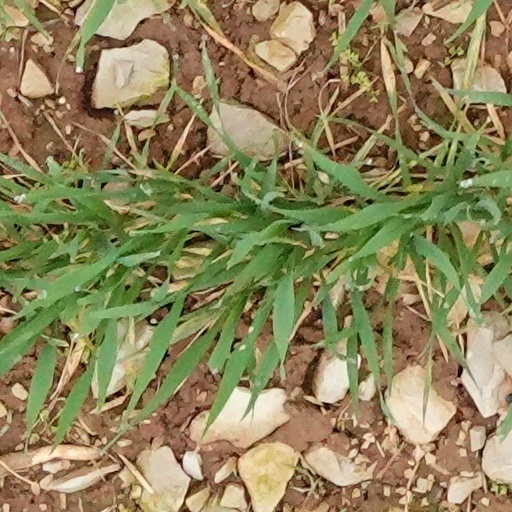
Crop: wheat